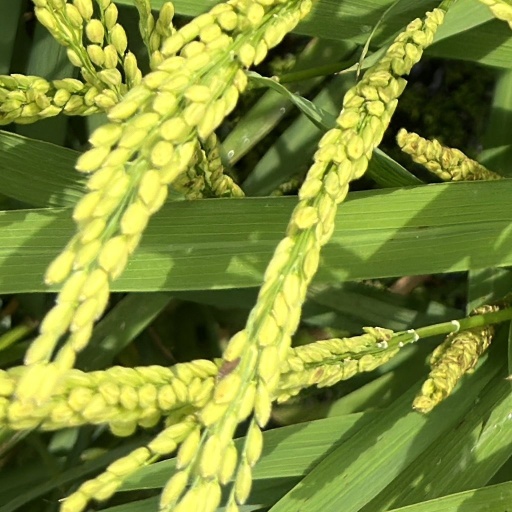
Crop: rice